Nikon AF-S DX Nikkor 18-105mm f/3.5-5.6G ED VR

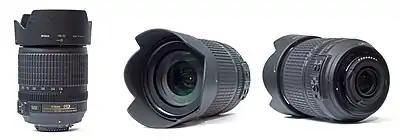
Three views of the lens with hood.

Digital Photography Review praised its high performance saying "The wide zoom range makes it suitable for shooting buildings and scenery while the telephoto zoom range is ideal for portraits".